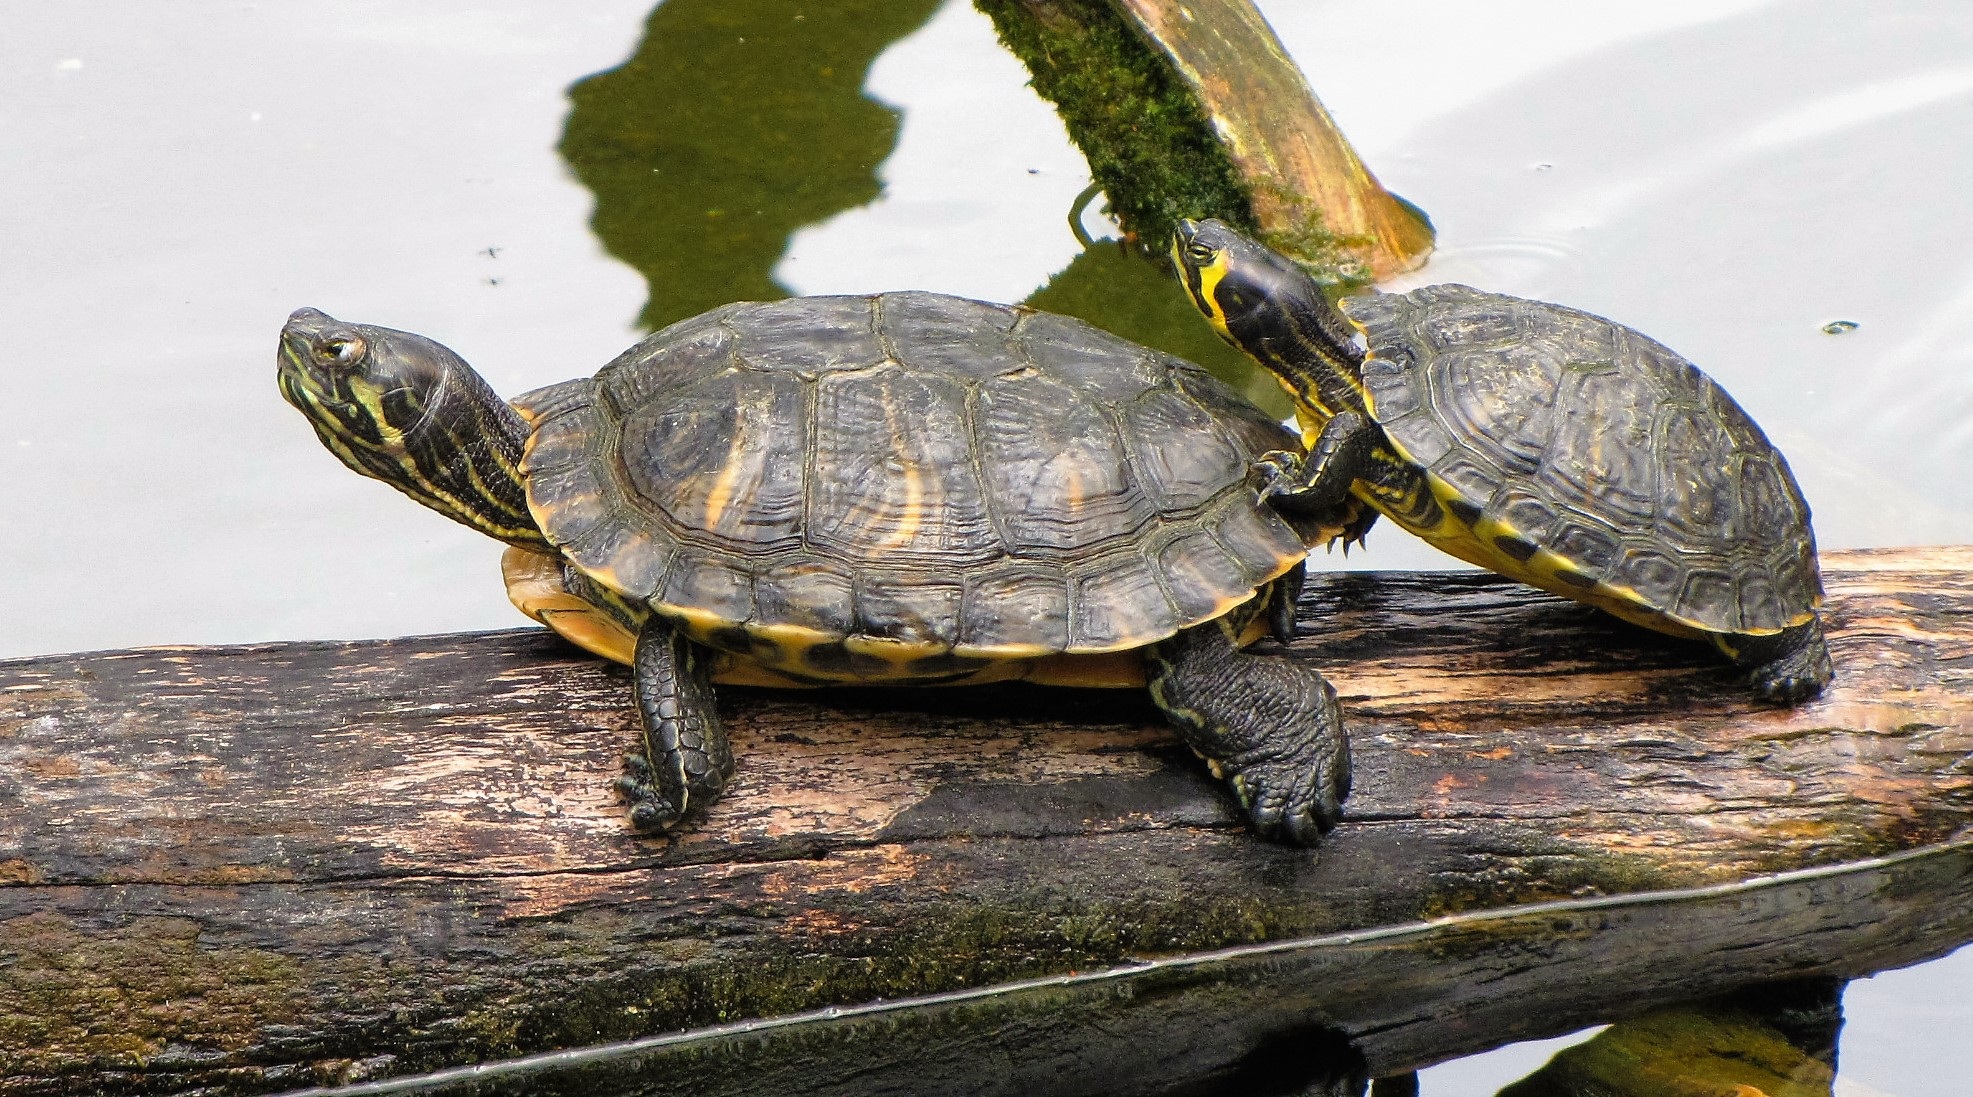
water, nature, animal, wildlife, zoo, turtle, reptile, fauna, shell, tortoise, vertebrate, turtles, reptiles, box turtle, armor, loggerhead, common snapping turtle, emydidae, chelydridae